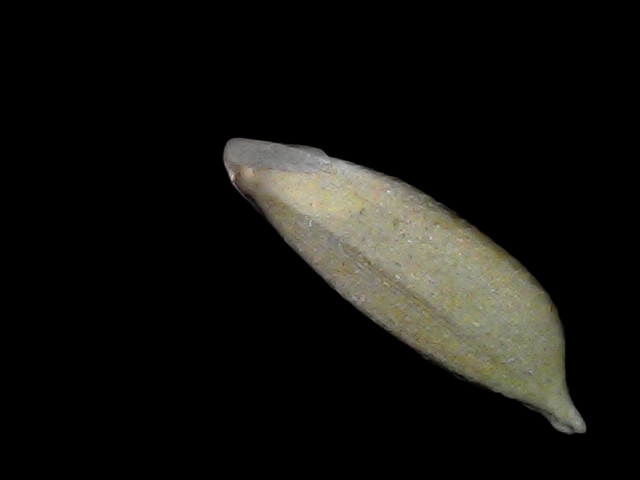
Rice variety: Bd34